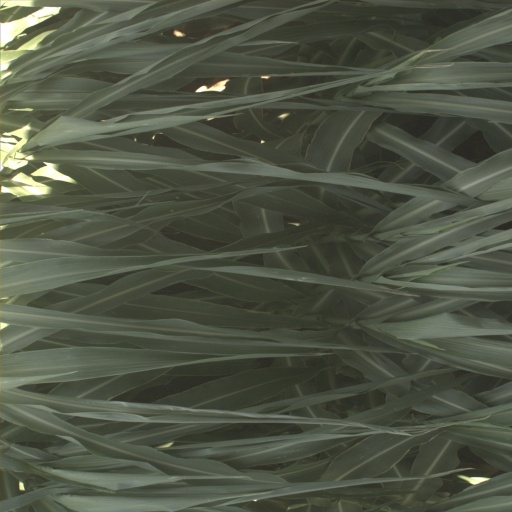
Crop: sorghum